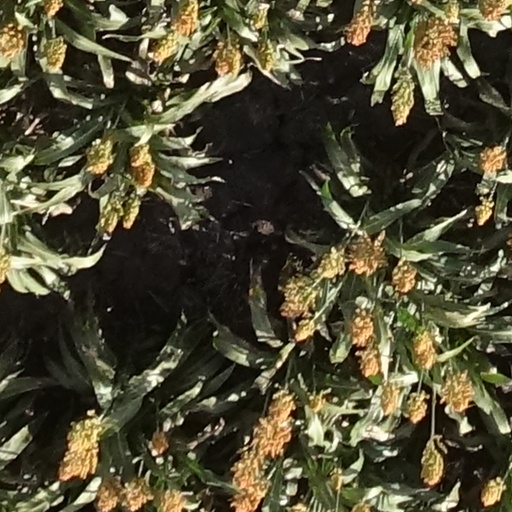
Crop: sorghum